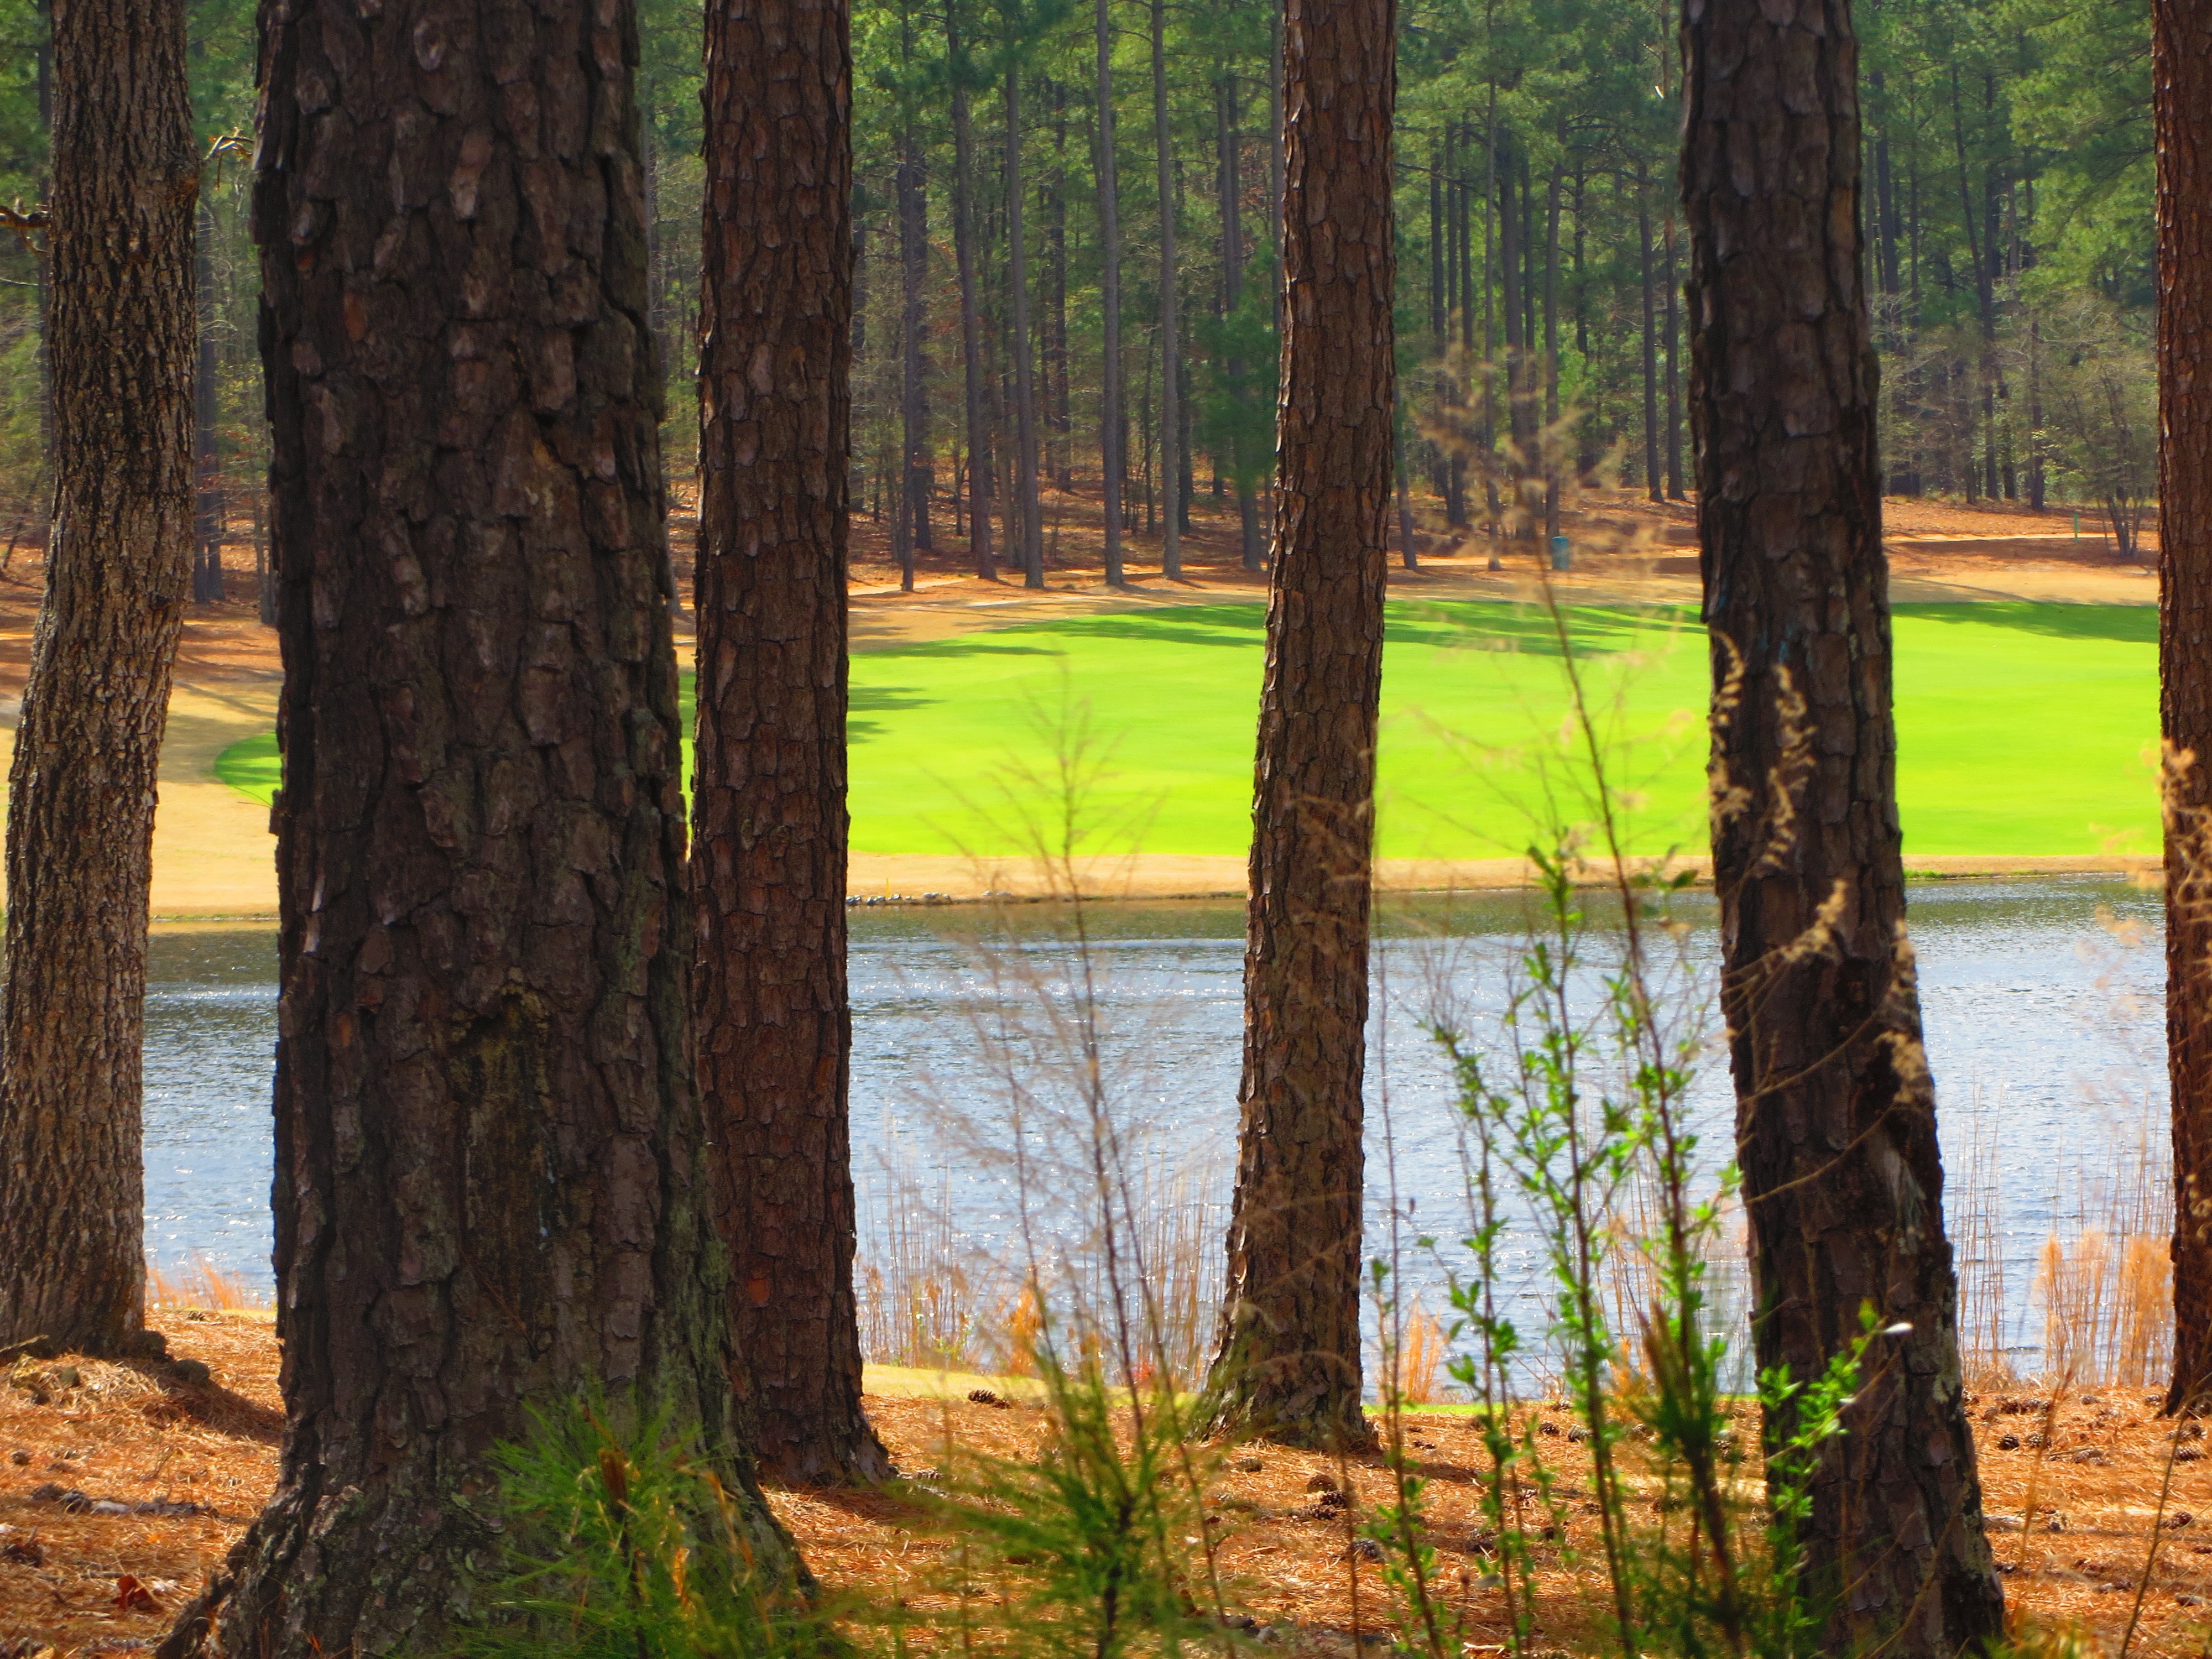
tree, nature, forest, grass, plant, wood, sunlight, leaf, green, autumn, park, wetland, woodland, habitat, ecosystem, rural area, natural environment, woody plant